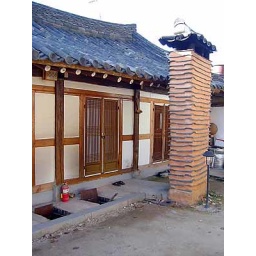
See the hole under the door. Charcoal is set into there and floor is heated. Brick tower is the smoke outlet.